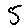
Label: 5